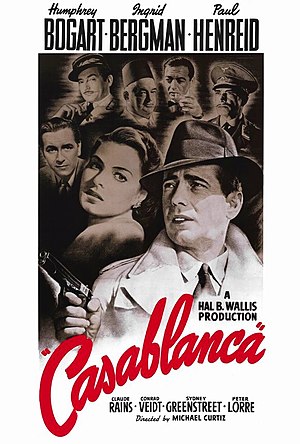
Casablanca (film)
Filmens plakat fra 1942
Casablanca er en romantisk amerikansk filmklassiker fra 1942, der foregår under 2. verdenskrig i Casablanca i Marokko, der styres af den Nazitysklands-allierede Vichy-regering i Frankrig. Filmen er instrueret af Michael Curtiz og hovedrollerne spilles af Humphrey Bogart som Rick Blaine og Ingrid Bergman som Ilsa Lund. Den fokuserer på Ricks konflikt mellem kærlighed og moral: Han må vælge mellem sin kærlighed til Ilsa og sit behov for at gøre det rigtige ved at hjælpe hendes mand, modstandsshelten Victor Laszlo, med at flygte fra Casablanca for at fortsætte kampen mod nazisterne.